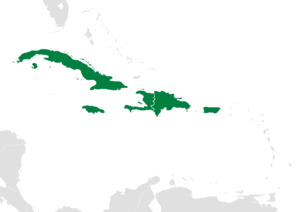
Les Grandes Antilles sont un groupe de quatre archipels des Antilles nommé ainsi par opposition avec le groupe des Petites Antilles. Il s'agit par ordre de taille des îles de : Cuba, Hispaniola, la Jamaïque, Porto Rico et l'île de la Jeunesse. Elles couvrent à elles seules 90 % de la surface totale de toutes les îles des Antilles.